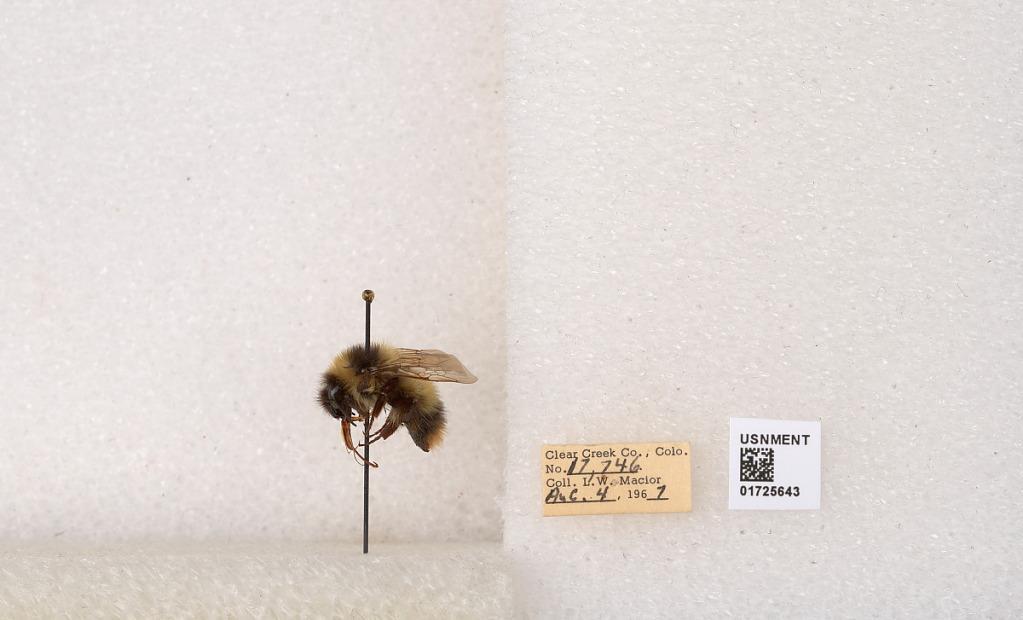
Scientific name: Bombus kirbyellus
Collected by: L. Macior
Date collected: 1967-8-4
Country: United States
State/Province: Colorado
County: Clear Creek
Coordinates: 39.6891, -105.644